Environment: real
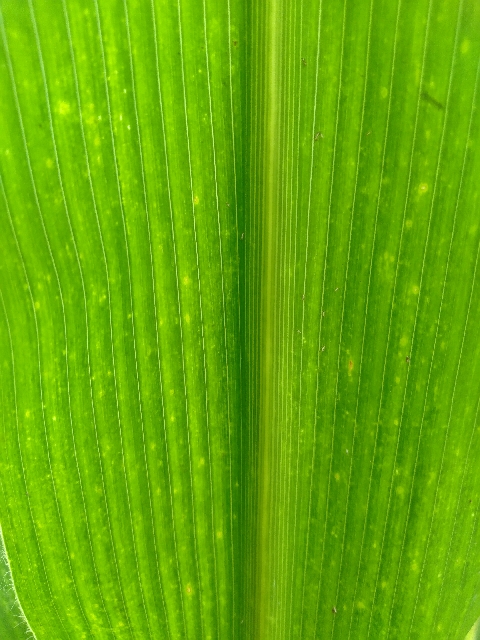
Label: lethal_necrosis